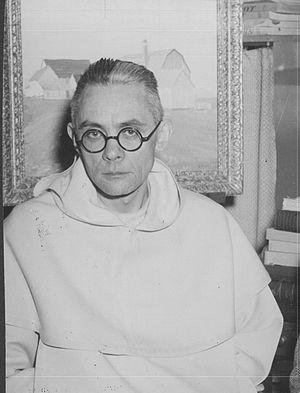
le frère Marie-Alain Couturier o.p.
Marie-Alain Couturier, né le 15 novembre 1897 à Montbrison, en France, et mort le 9 février 1954, est un prêtre dominicain, artiste et théoricien de l'art. Il fut l'un des principaux acteurs du renouveau de l'art sacré en France au lendemain de la Seconde Guerre mondiale.